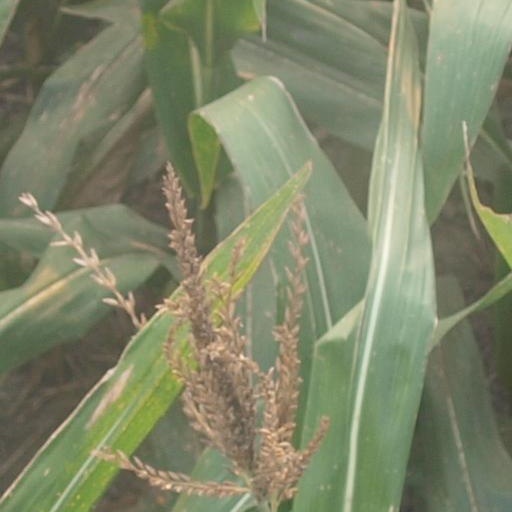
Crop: maize; corn